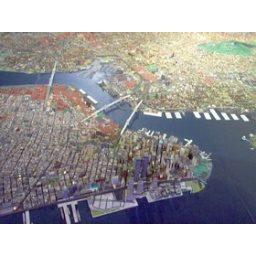
notice, with all that hype over green buildings in battery park, there are only grey squares here for now